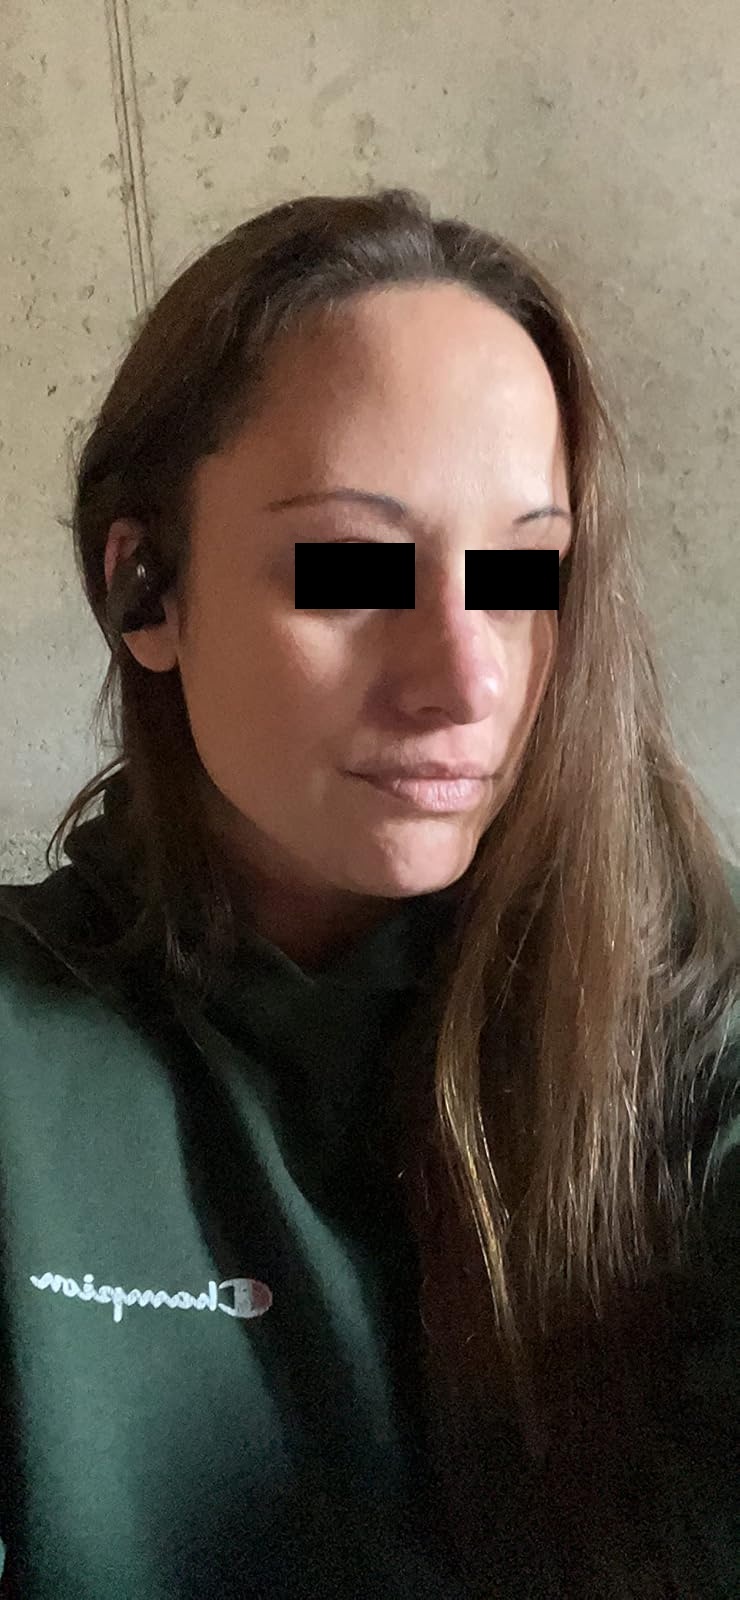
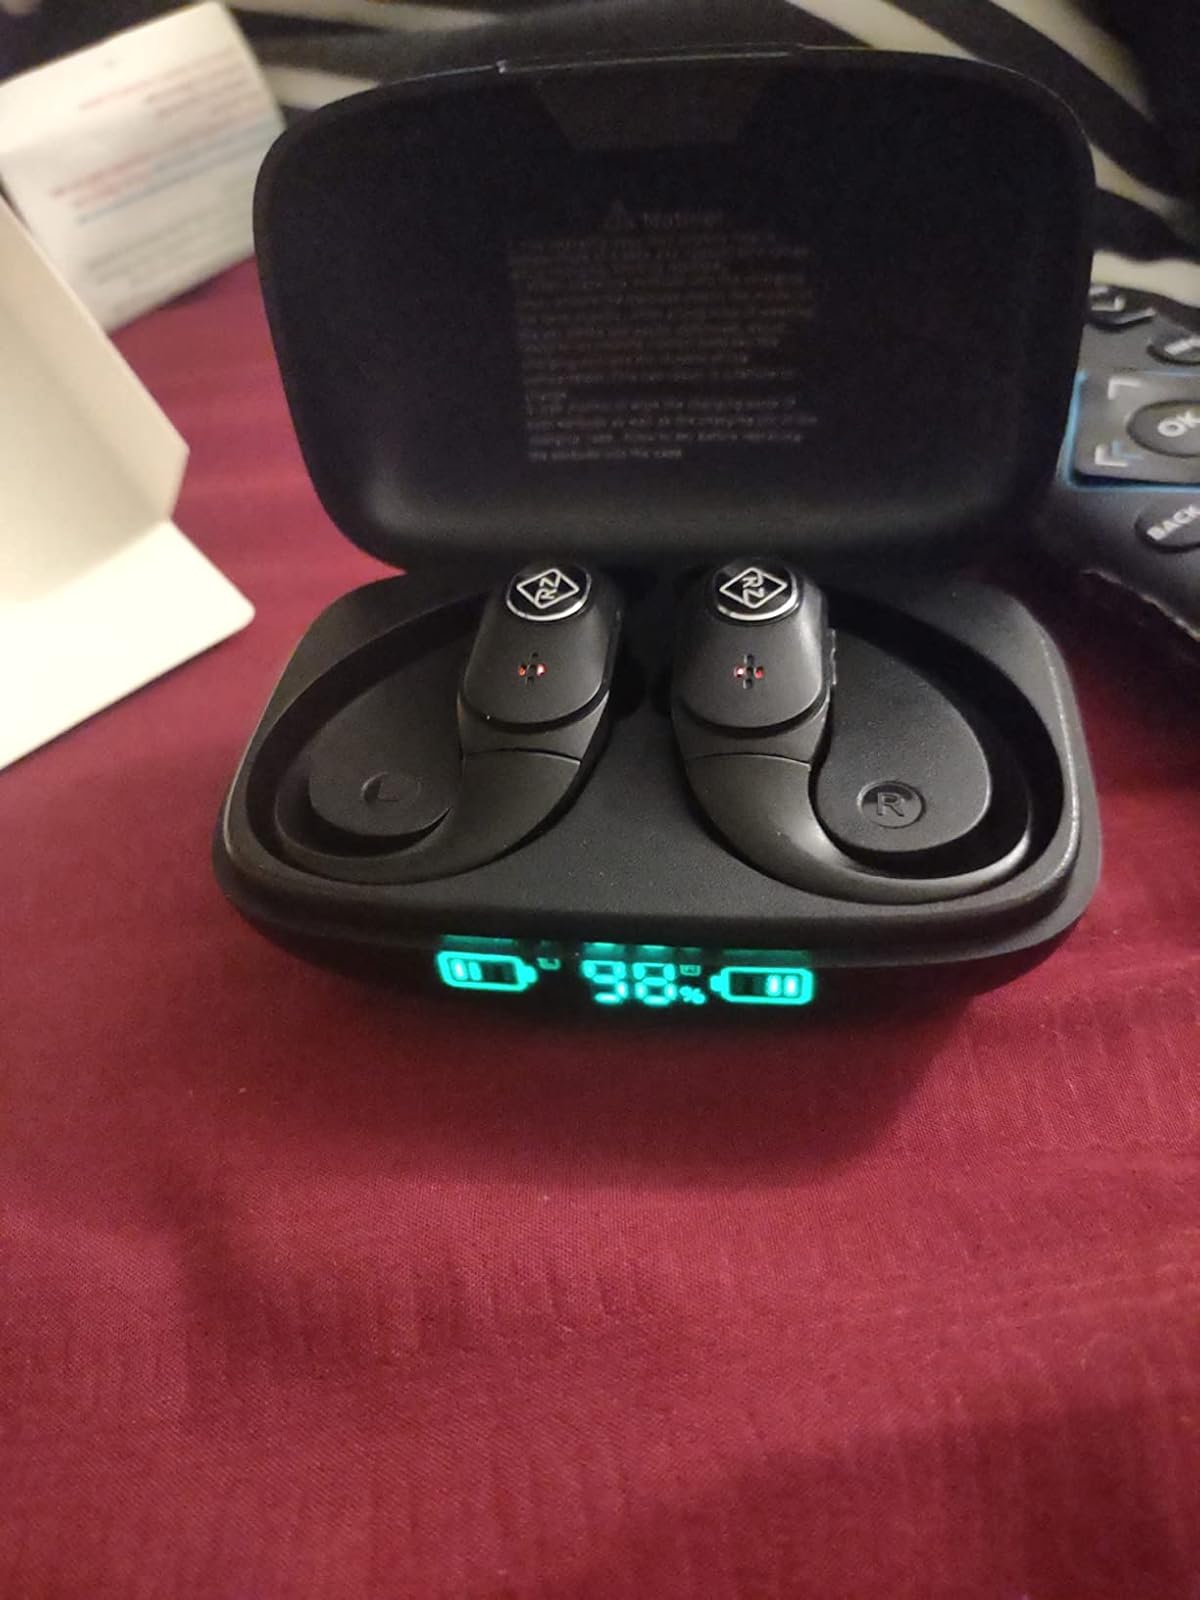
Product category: earbuds
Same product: no